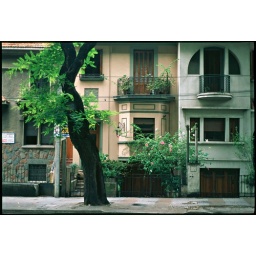
&amp;quot;tipa&amp;quot; tree and houses in soft light, Montevideo